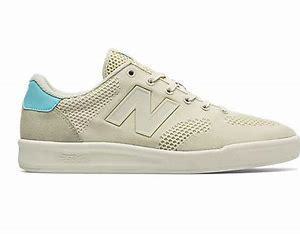
Brand: New
Model: Balance New Balance 300